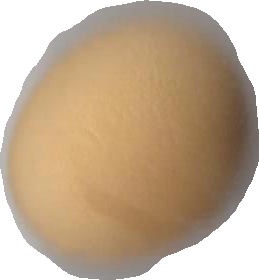
Variety: Grobogan